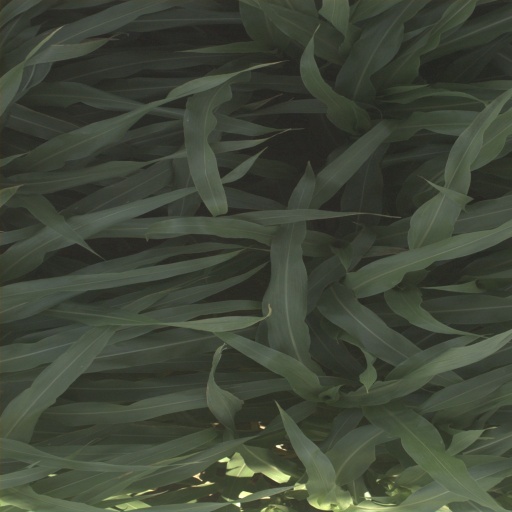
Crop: sorghum